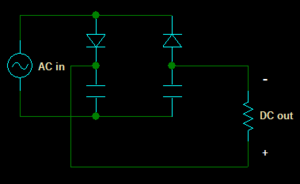
Illustration de l'article sur les ponts de redressement capacitifs
Un redresseur, également appelé convertisseur alternatif/continu ou pont de Graetz, est un convertisseur destiné à alimenter une charge qui nécessite de l'être par une tension et un courant tous deux les plus continus possibles, à partir d'une source de tension alternative. L'alimentation est, la plupart du temps, un générateur de tension.